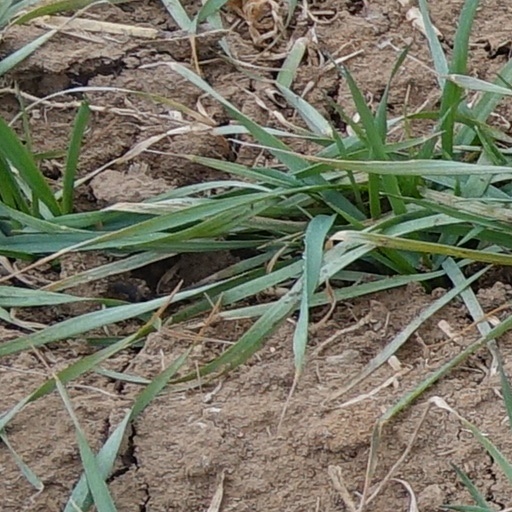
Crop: wheat